Specimens of Archaeopteryx

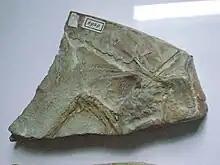
Opposite slab of the Haarlem specimen

The remarkably preserved plumage is one of many features that sets the Berlin specimen apart from all other "Archaeopteryx" fossils to date. Clear feather impressions are visible on both wings, the tail, the lower legs, and the base of the neck. The feathers are likely to be preserved as molds and casts, rather than as imprints alone. Their preservation is unique: dubbed "relief-pseudomorphosis", the wings show the ventral surface of the feathers, with their negative mold on the main slab and their positive cast on the counter slab. This means the animal likely died on its back, showing the underside of its wings in preservation. As in birds, the primary remiges attach to the second digit of the manus at metacarpal II and phalanges. The secondary remiges are less distinctly preserved, attaching to the lower arm (ulna). Both sets of flight feathers are overlapping by extensive coverts. Some disagreement exists over the interpretation of the flight feathers, with some researchers claiming eleven primaries and others twelve. The distal primaries are asymmetrical, though the degree cannot be accurately measured due to overlapping, and range in length from 140 mm to 55 mm.